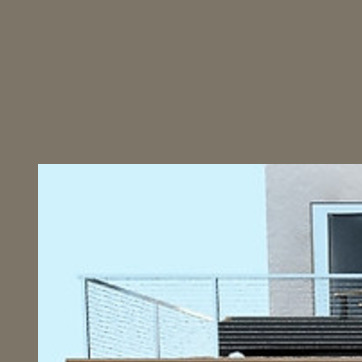
Material: sky